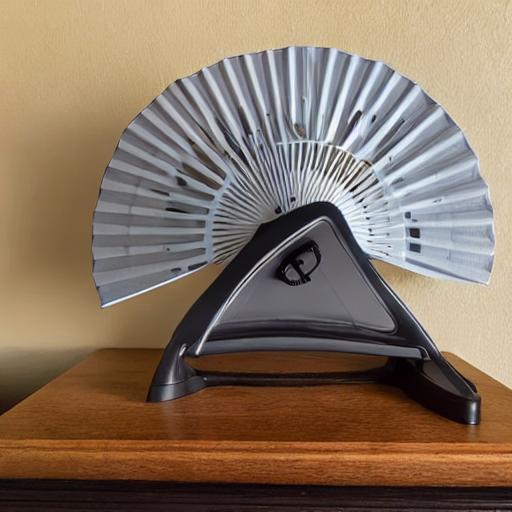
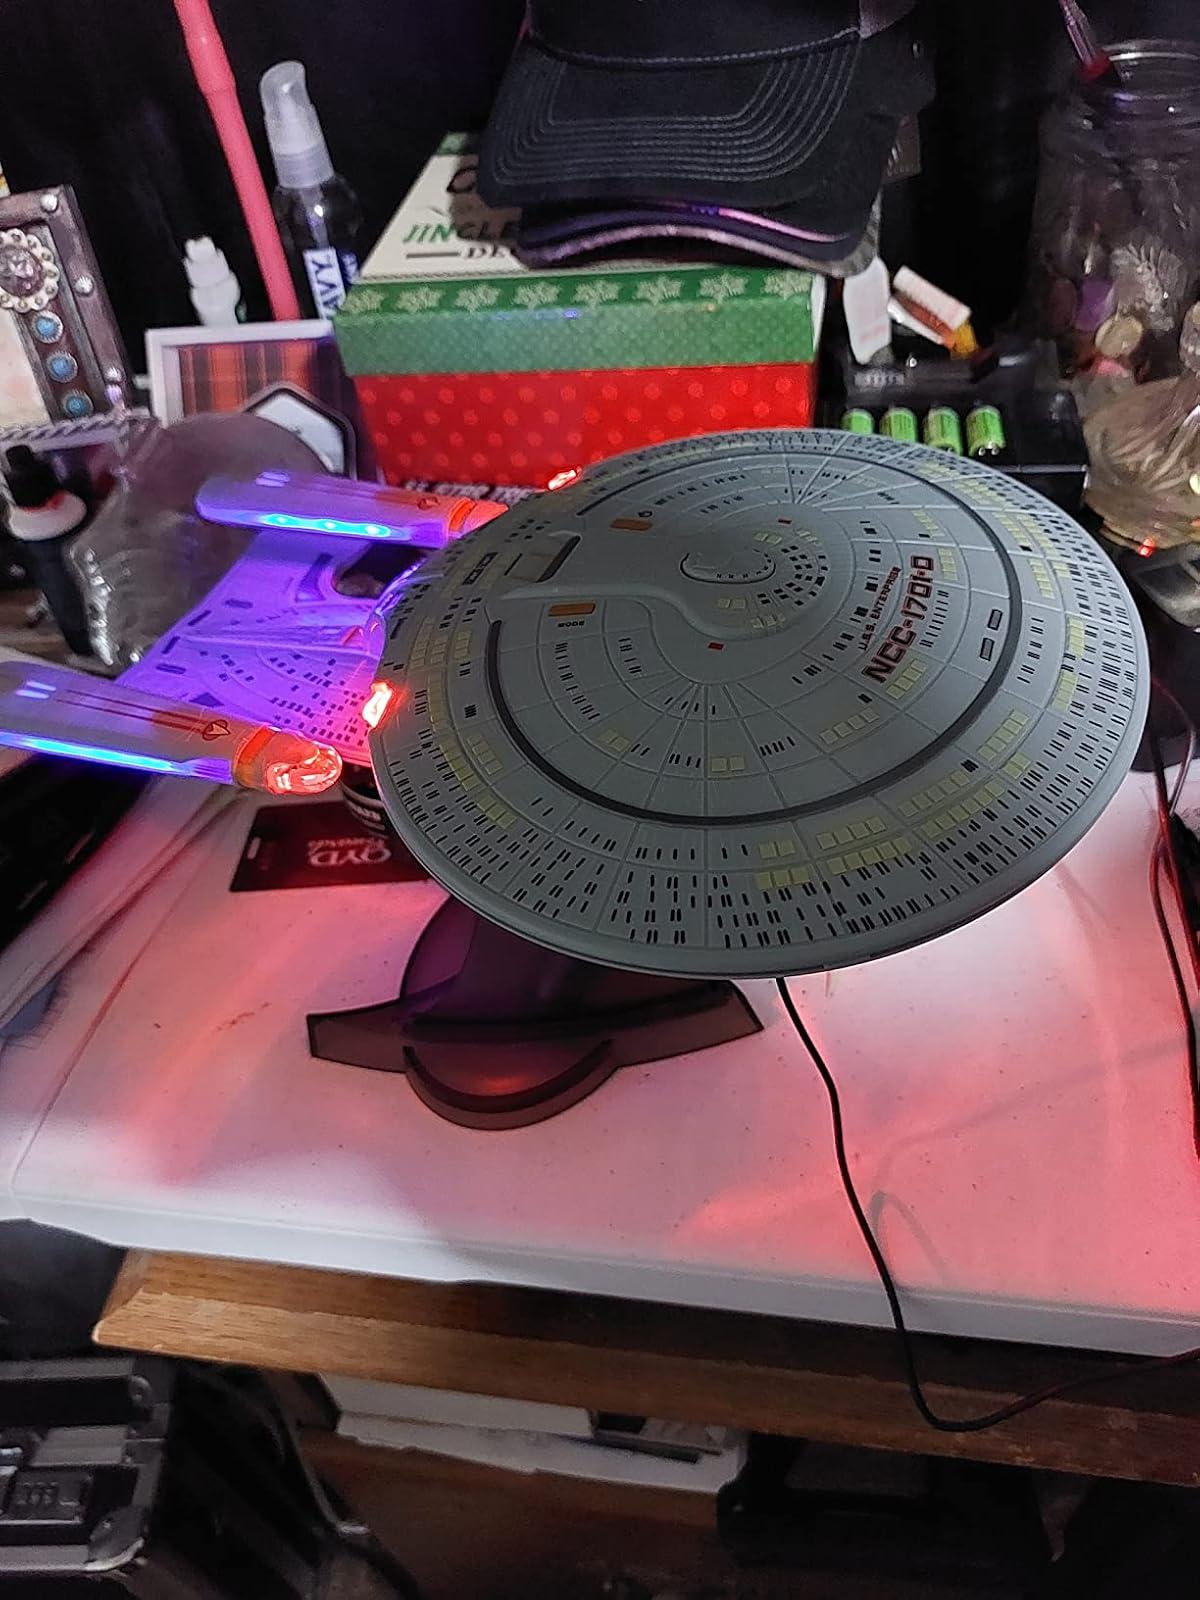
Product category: fan
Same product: no